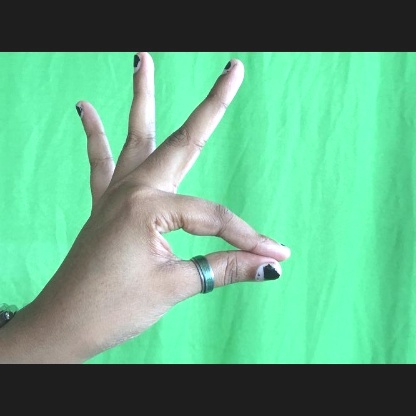
Mudra: Hamsasyam